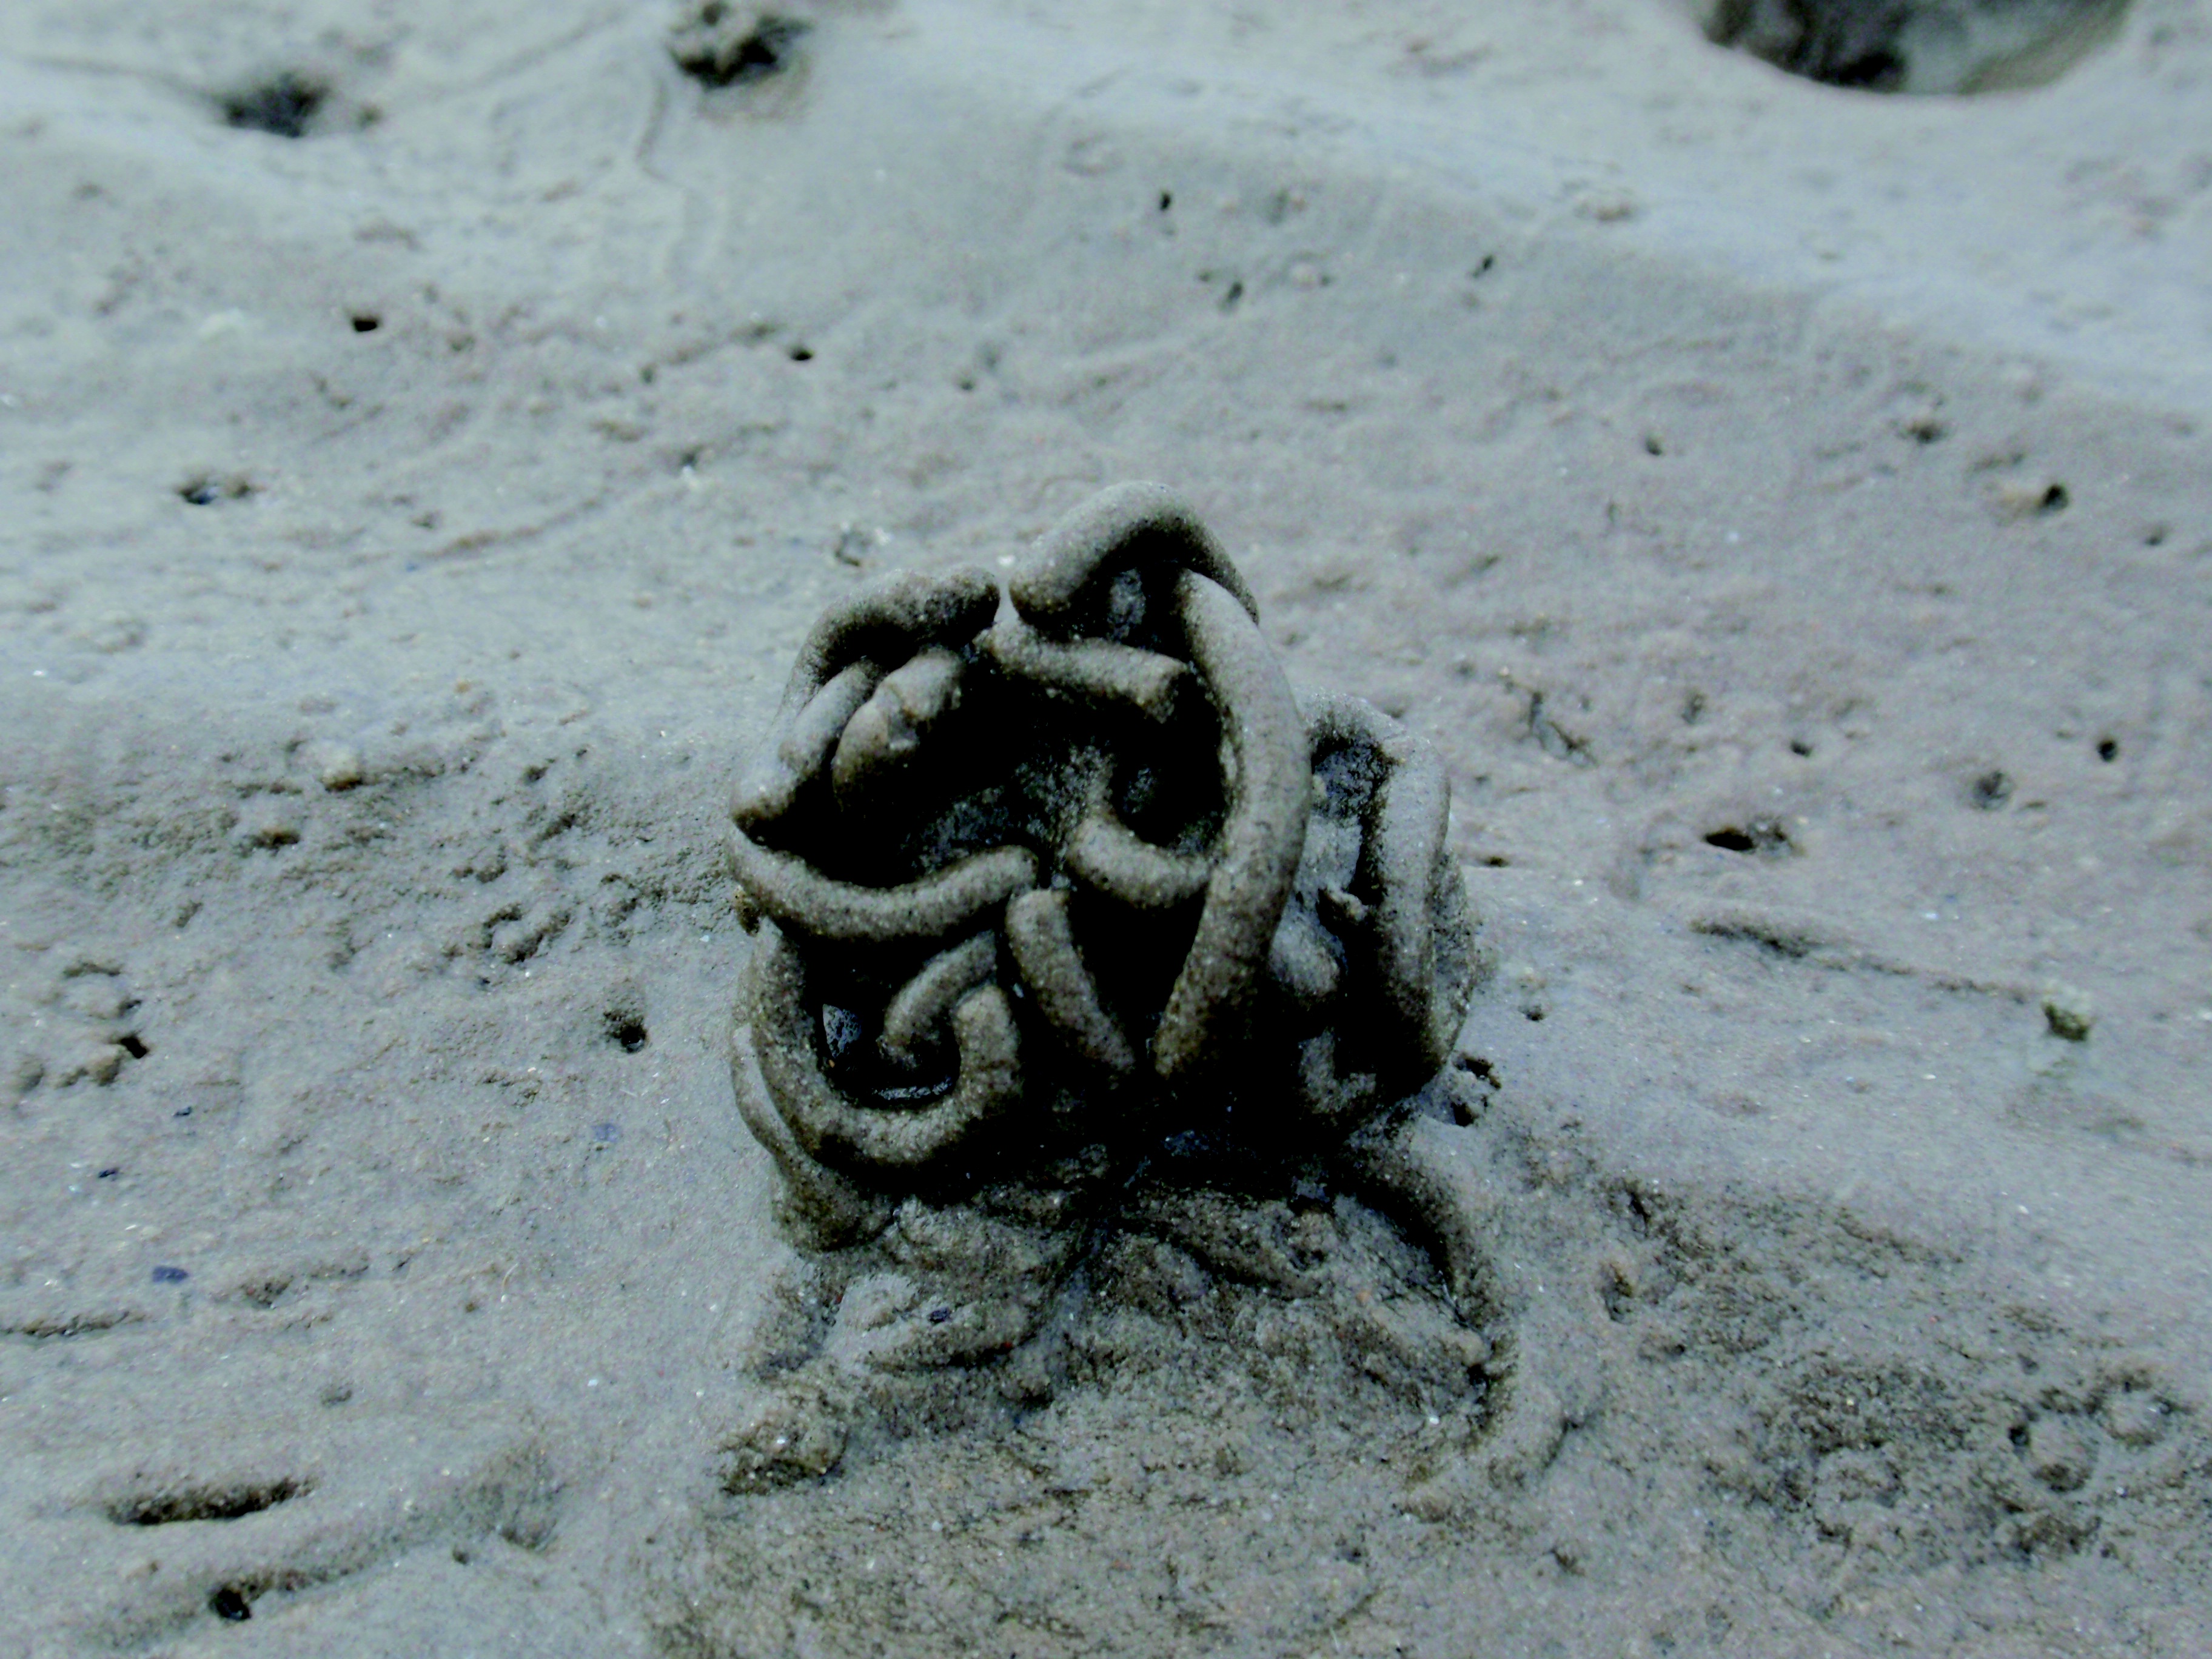
sea, nature, sand, snow, national park, material, invertebrate, watts, schlick